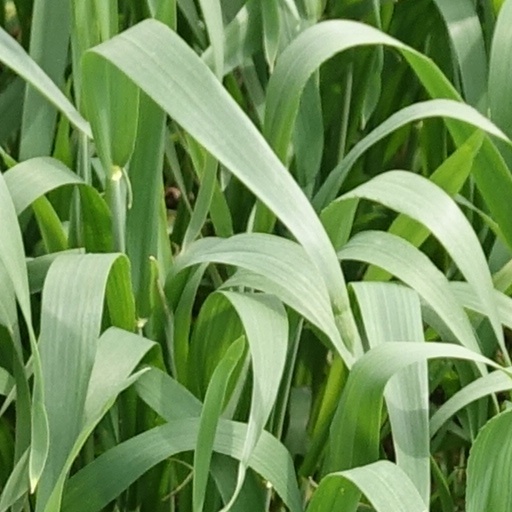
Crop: wheat